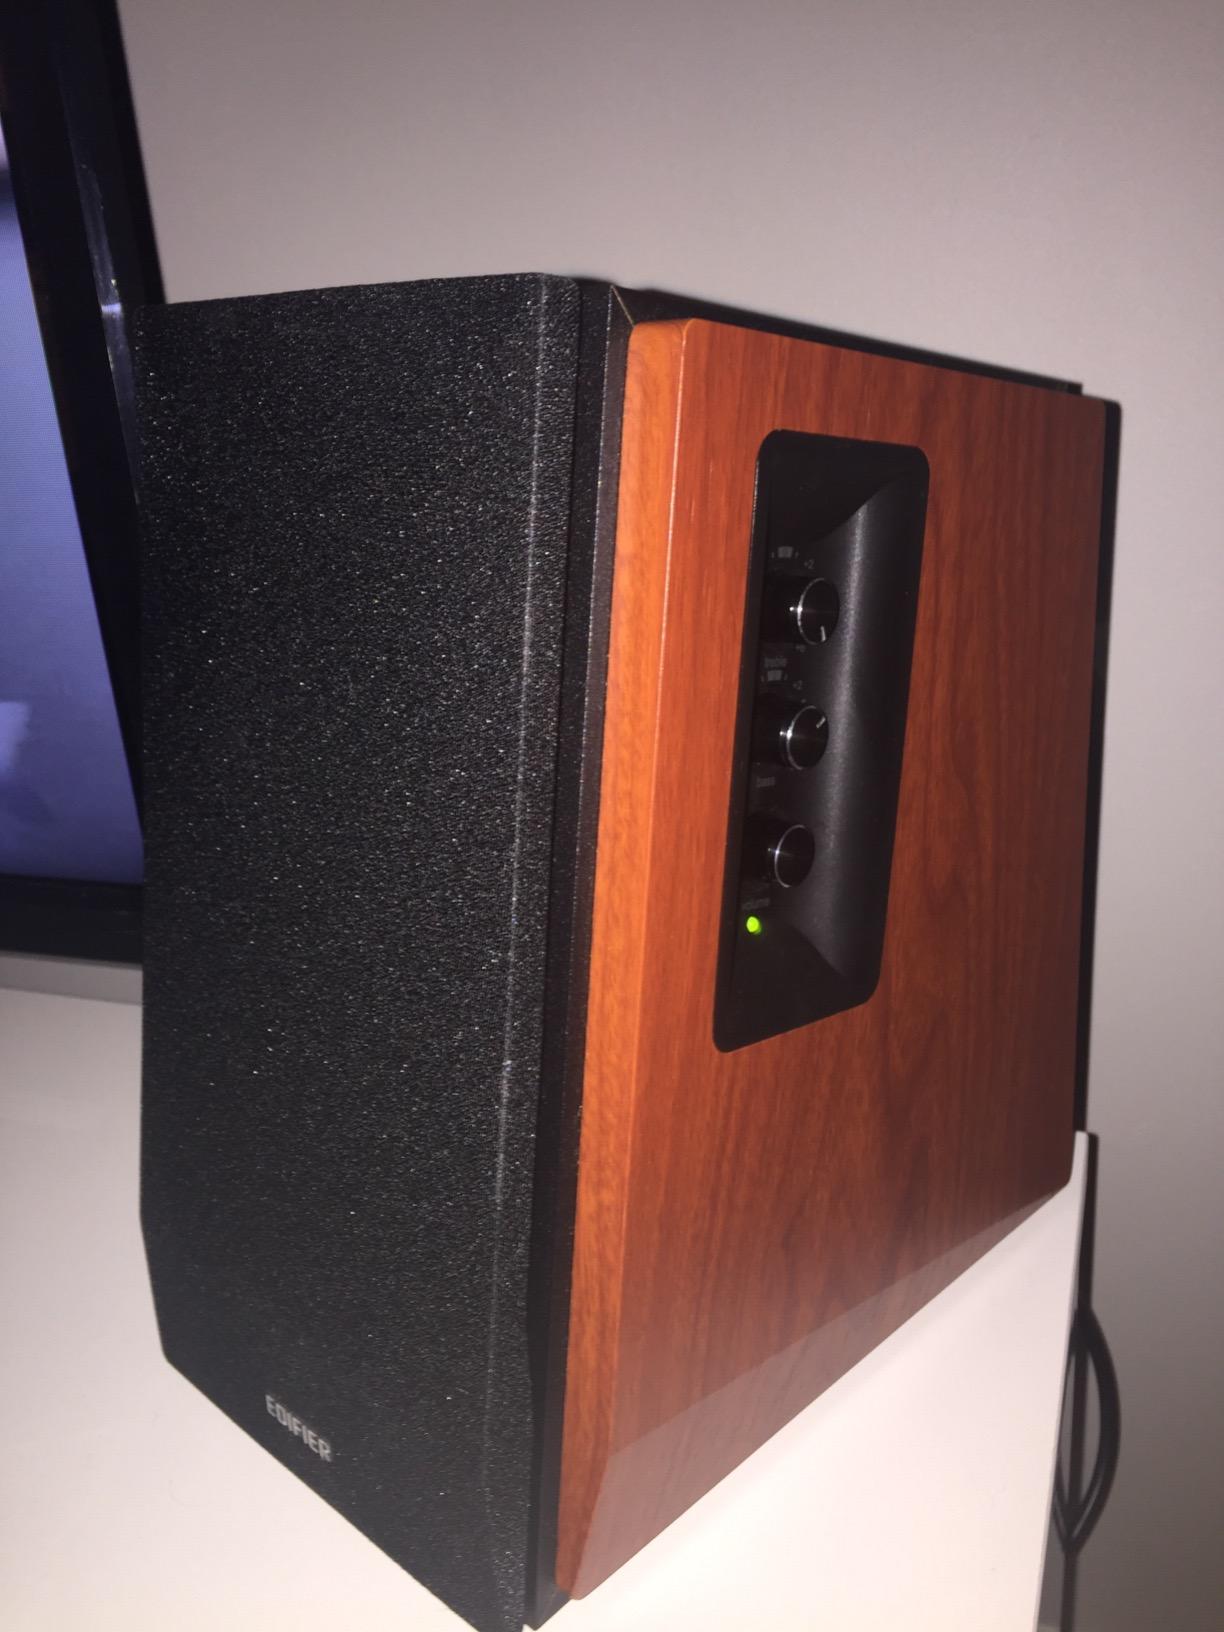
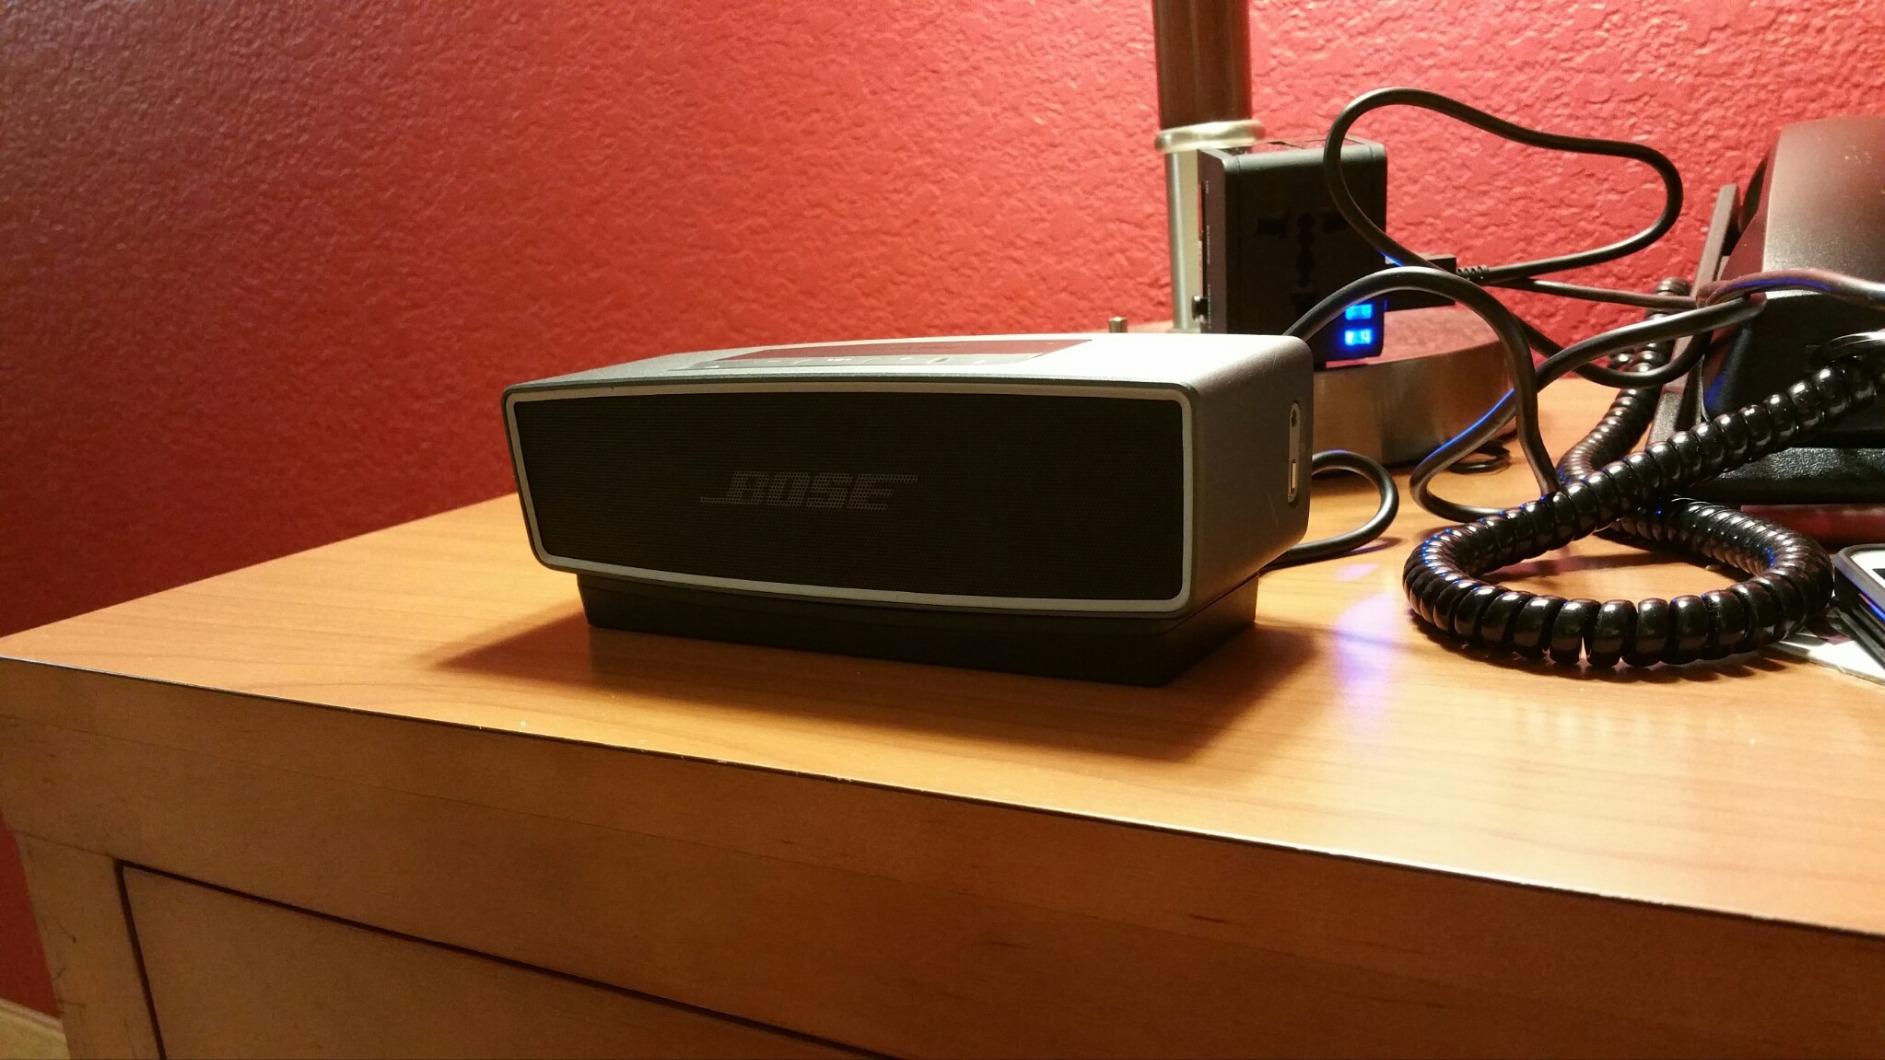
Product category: speaker
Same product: no